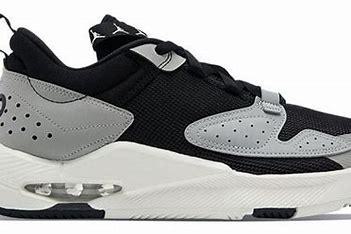
Brand: Jordan
Model: Air Cadence